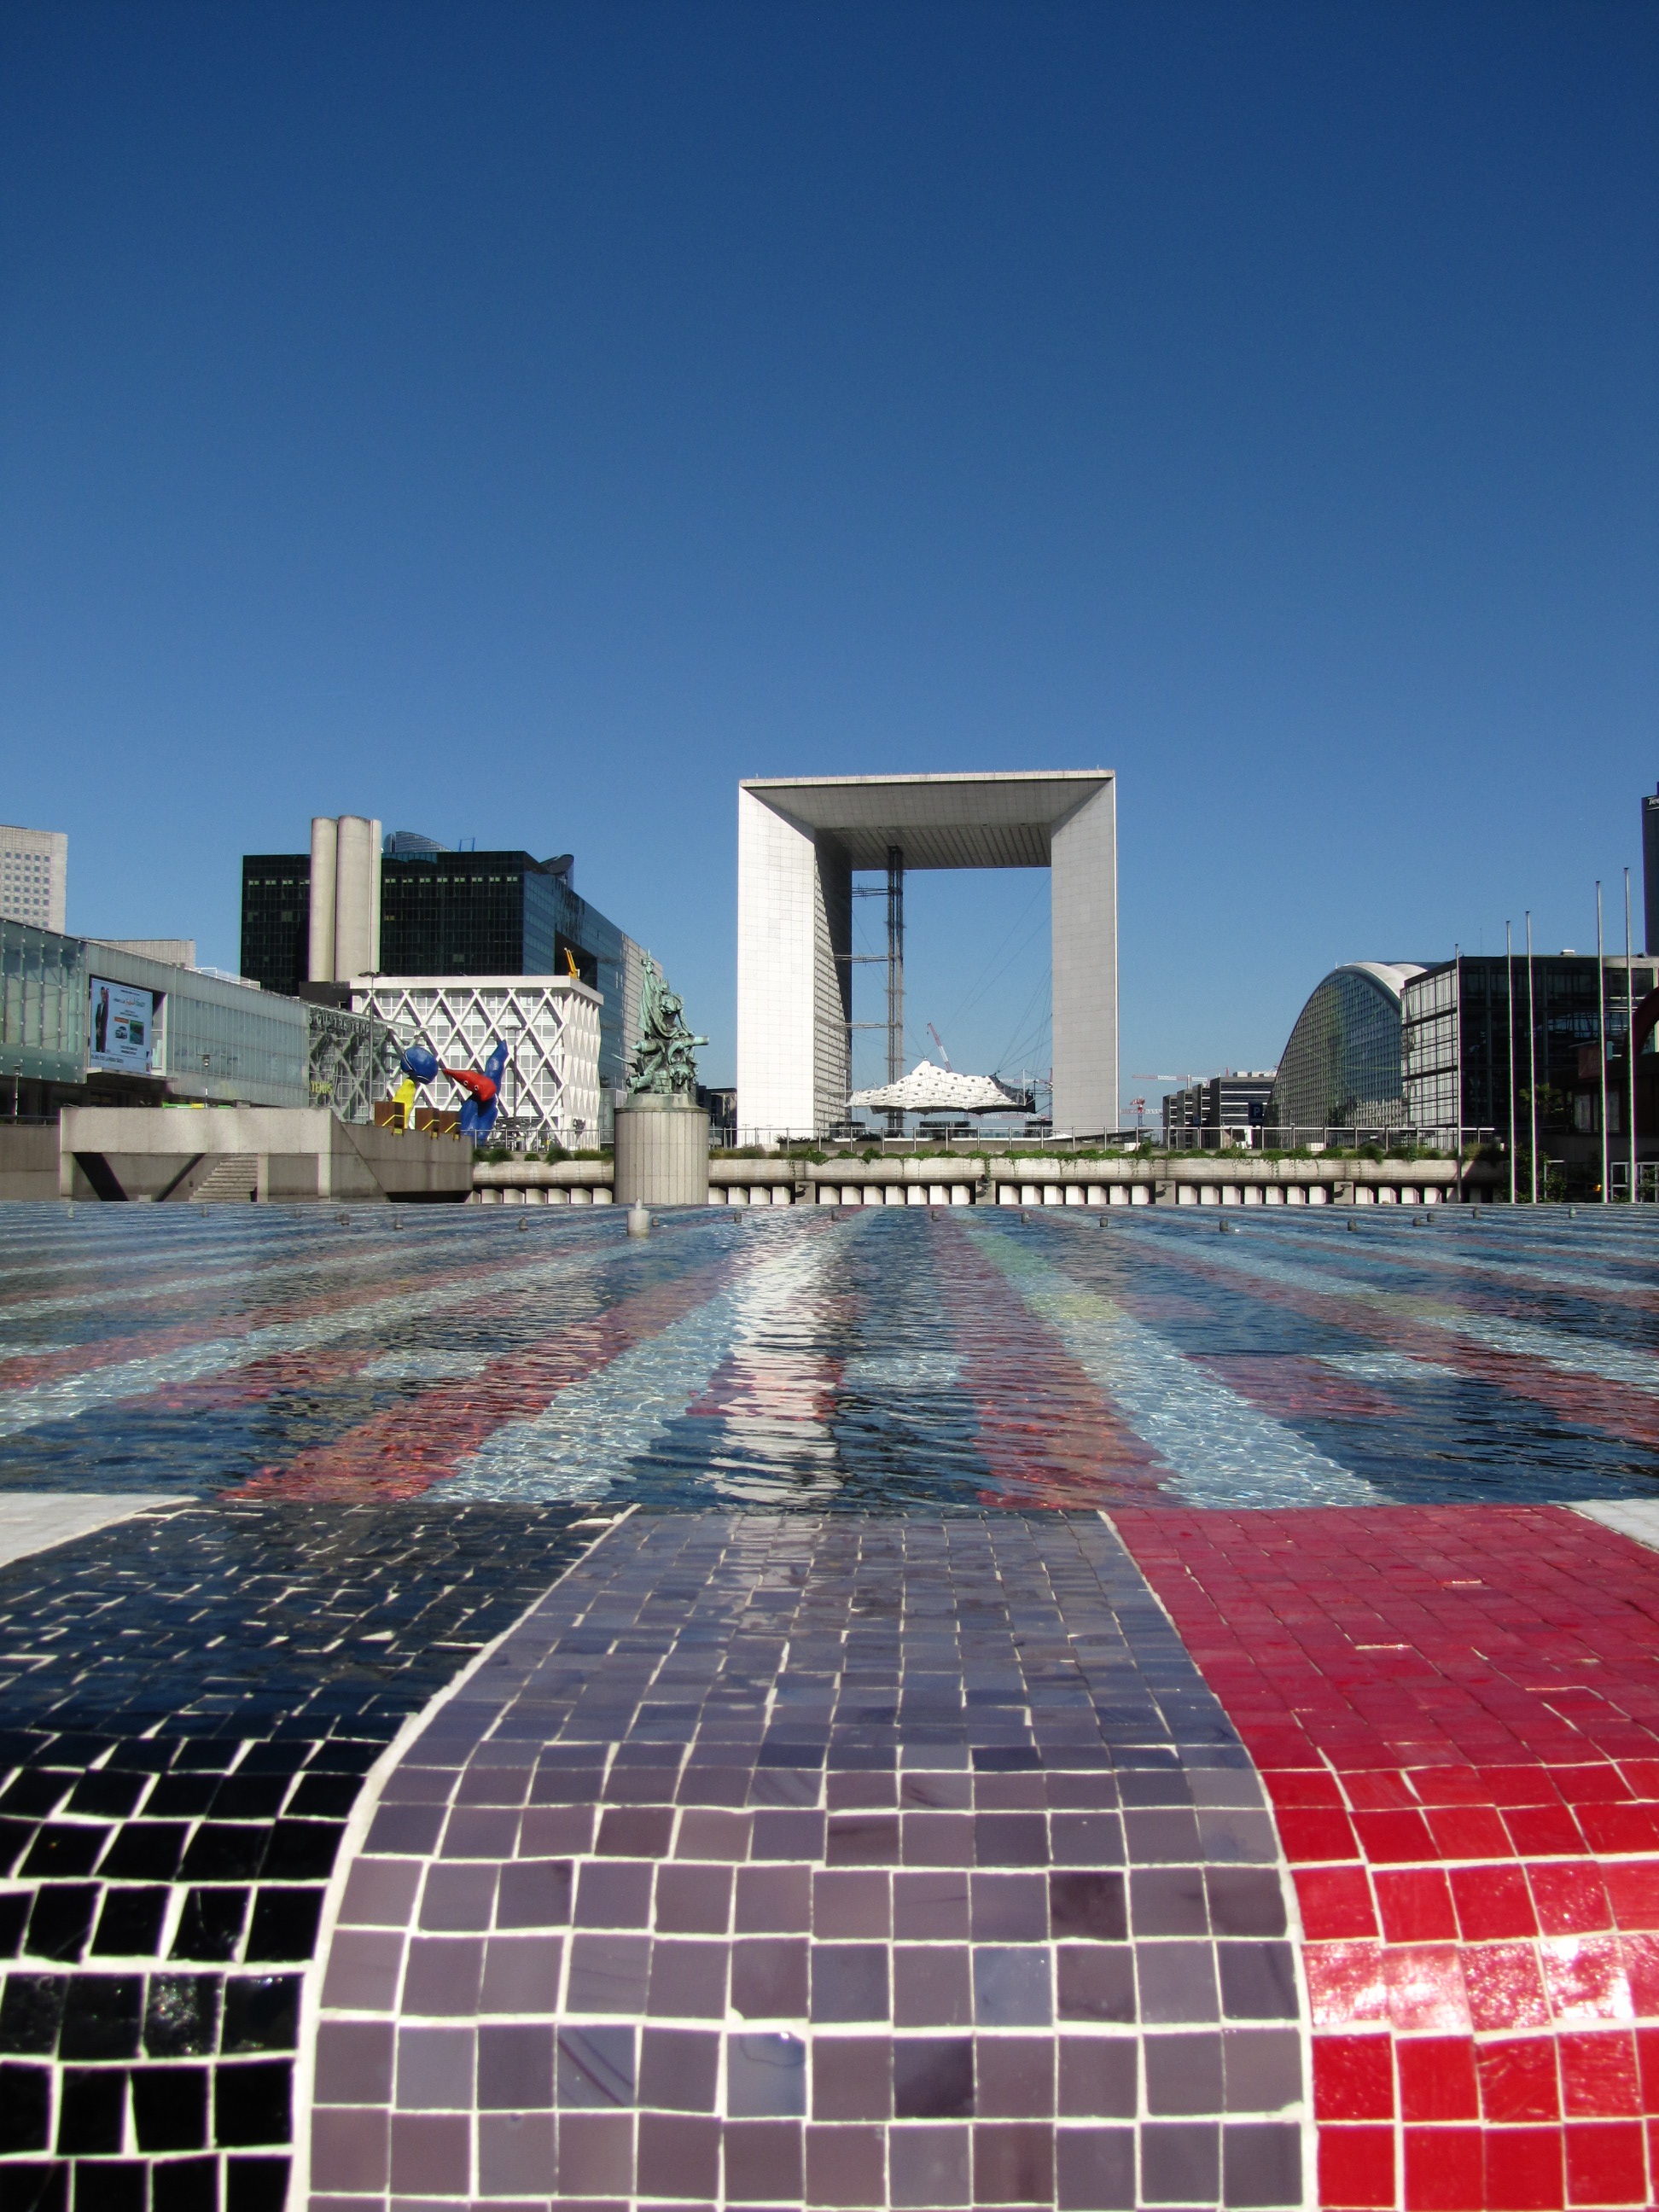
architecture, structure, skyline, city, paris, skyscraper, cityscape, downtown, france, landmark, facade, stadium, la defense, la grande arche, sport venue